Jimmy McGrory

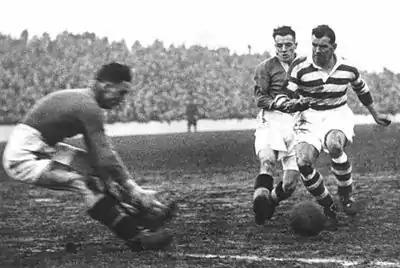
Jimmy McGrory (right) in action for Celtic during the 1930s. He is the record goal-scorer in British football, with a career total of 550 goals

No honours were achieved either in 1929–30, although McGrory continued to score regularly, netting 36 goals in 29 League and Scottish Cup games. Injuries were by now starting to take their toll on McGrory, who was always a regular target for some brutal 'defending'. He missed the first six games of season 1930–31 due to such an injury. While the League campaign was to ultimately prove disappointing, the team had shown promise and improved on the previous seasons finish of fourth place, running eventual winners Rangers close and finishing in second place only two points behind them. Celtic scored 101 goals in the process, with McGrory helping himself to a very credible 36 of them in only 29 games. The 1930–31 Scottish Cup was to prove more fruitful all round, where he ended up with a winners medal and eight goals from six games. In the Cup Final on 11 April 1931, he scored the opening goal in a 2–2 draw against Motherwell in front of crowd of 104,863 at Hampden Park, Glasgow. The replay took place on 15 April 1931, which Celtic won 4–2 thanks to two goals each from McGrory and Bertie Thomson.